Ryan Diem

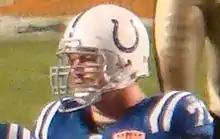
Diem at Super Bowl XLIV

Ryan Edwin Diem (born July 1, 1979) is an American former professional football player who spent his entire 11-year career as an offensive lineman for the Indianapolis Colts of the National Football League (NFL). He played college football for the Northern Illinois Huskies, and was selected by the Colts in the fourth round of the 2001 NFL draft. Diem played for the Colts from 2001 to 2011 and was part of the Super Bowl XLI championship team that beat the Chicago Bears.